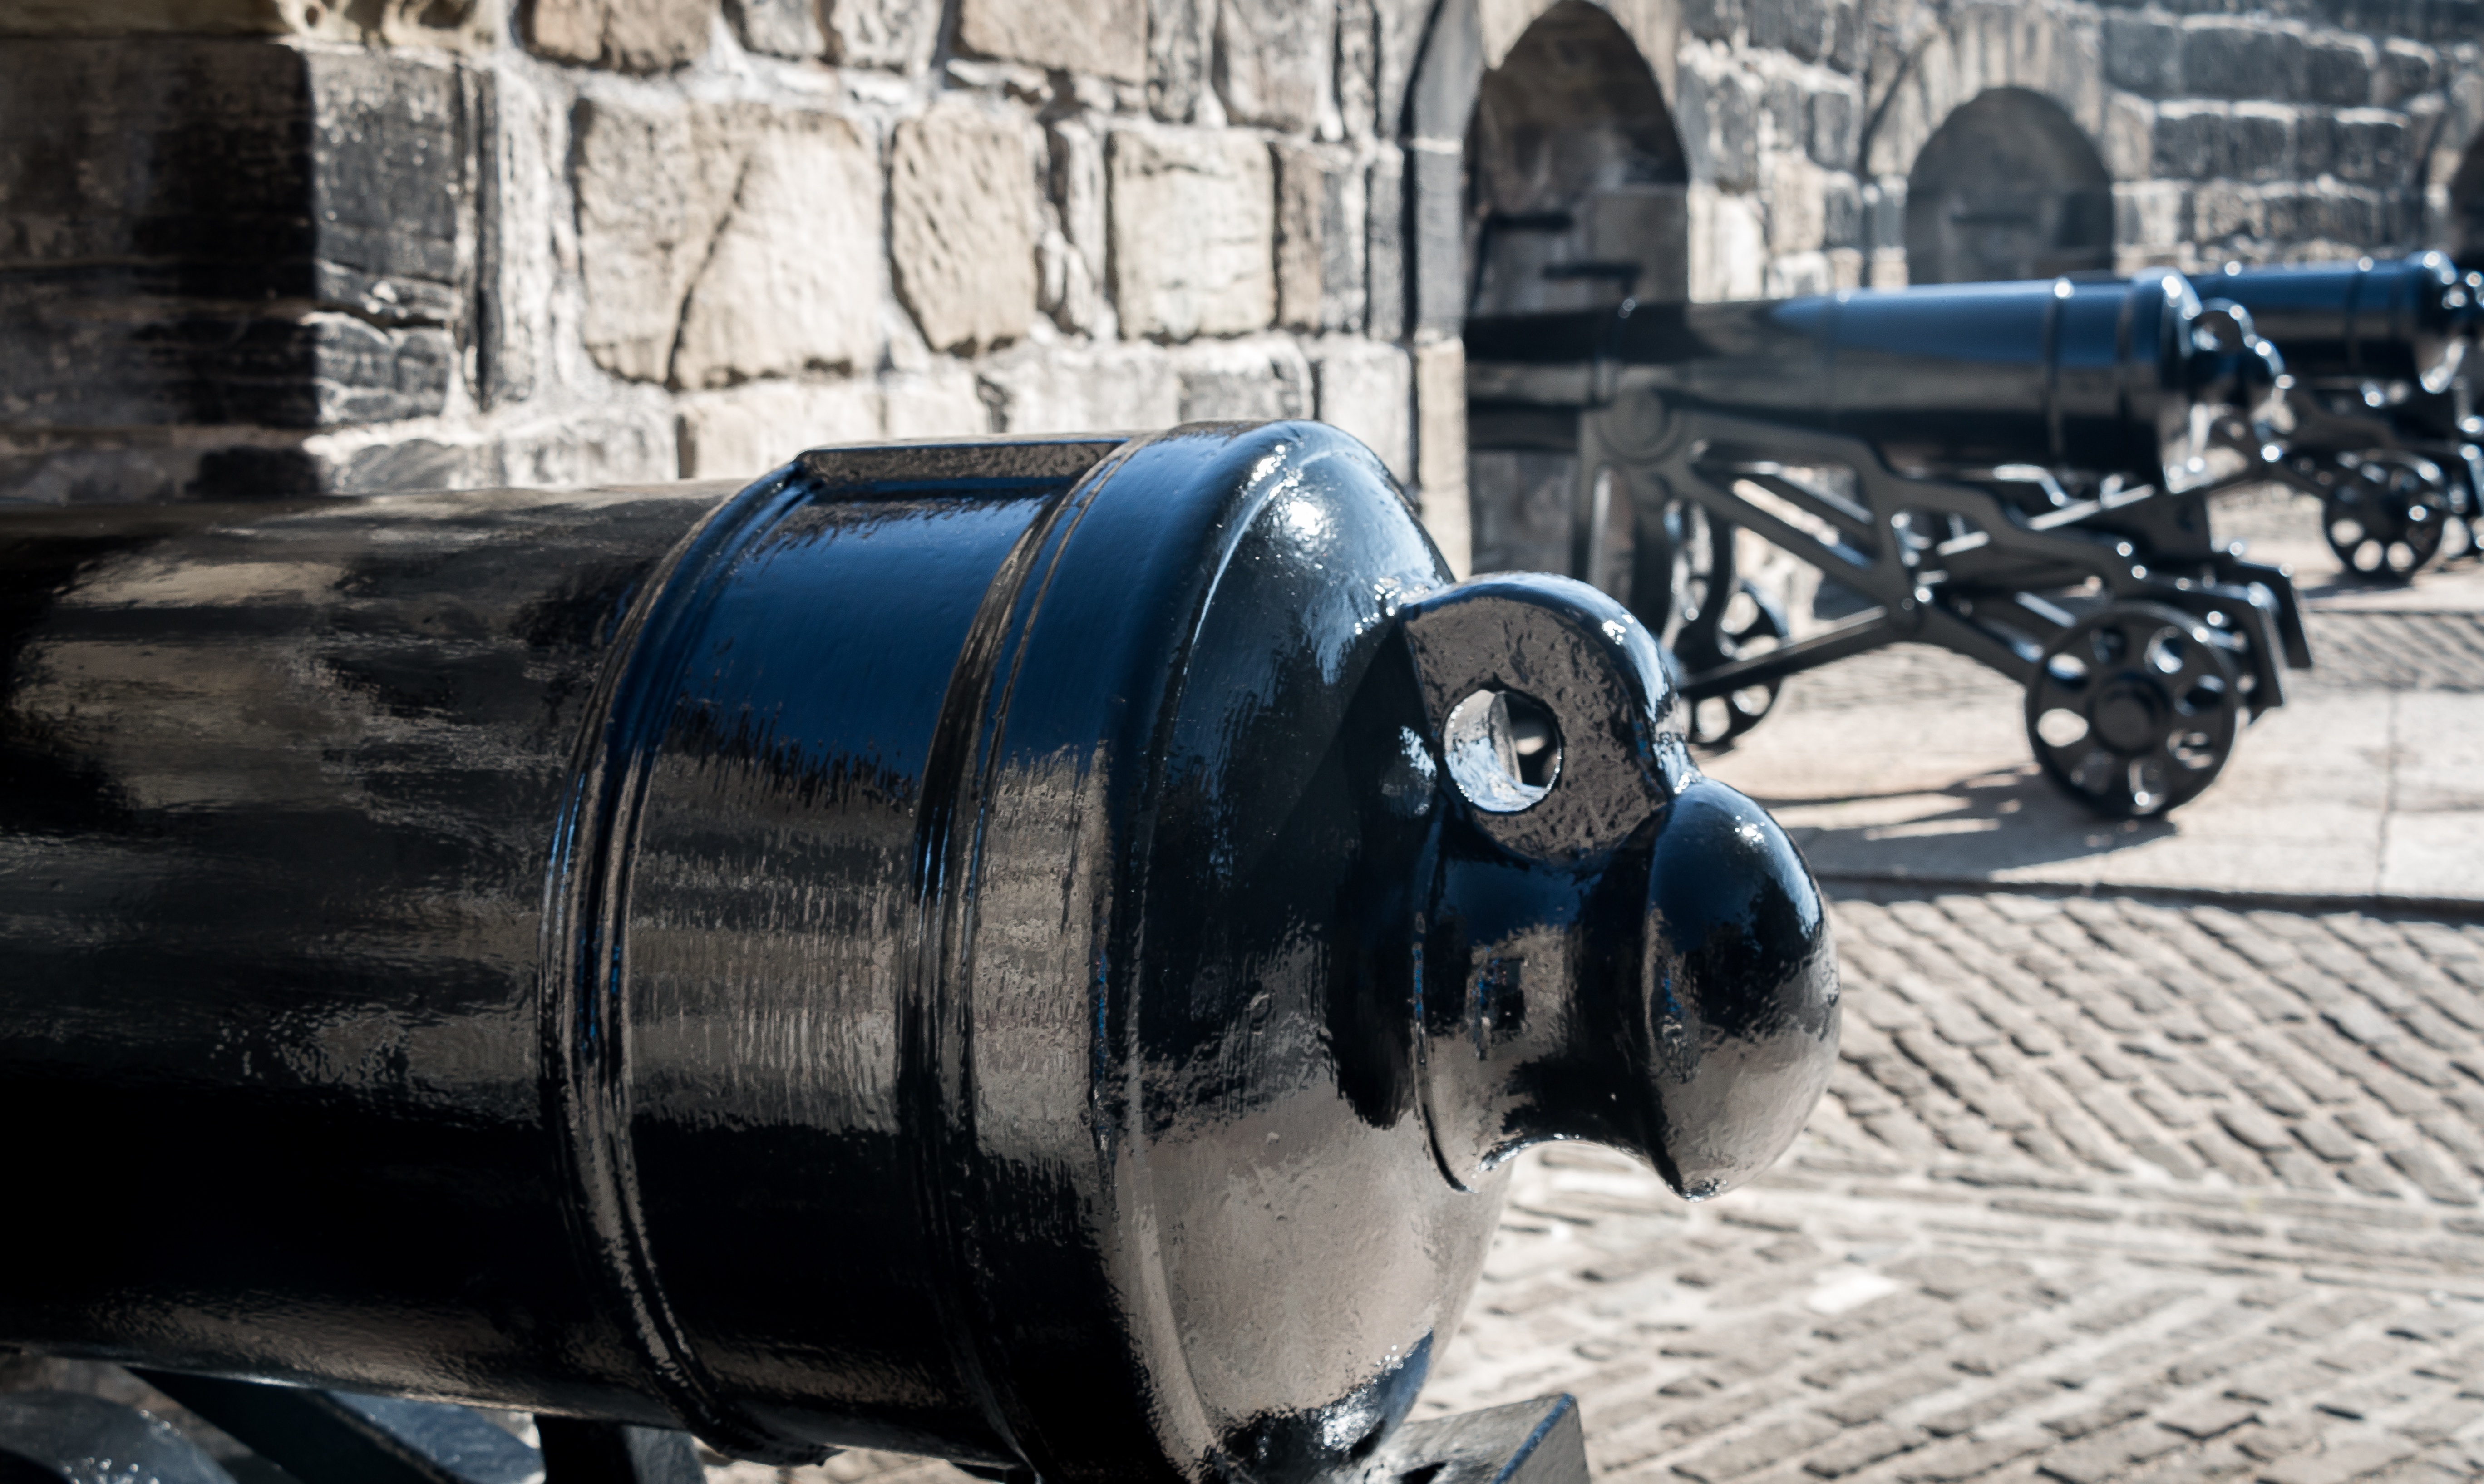
wheel, vehicle, machine, blue, industry, weapon, tire, engine, gun, steam engine, cannon, scotland, edinburgh castle, single lens reflex camera, automotive tire, aircraft engine